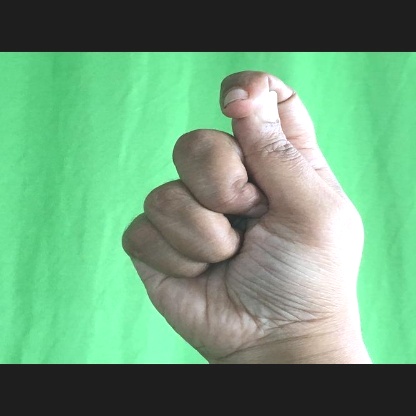
Mudra: Kapith